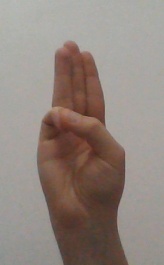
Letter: thaa